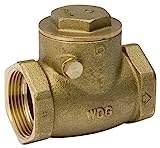
B & K Industries Swing Check Valve Brass Hard Seat Threaded 2"
300 PSI non-shock WOG 150 PSI working steam pressure Heavy bronze construction Screw-on cap Swing-type disc with integral seat PTFE face on disc for positive seal Vertical or horizontal installation
Brand: B & K INDUSTRIES
Category: Hardware > Plumbing > Plumbing Fittings & Supports > Plumbing Valves > Check Valves